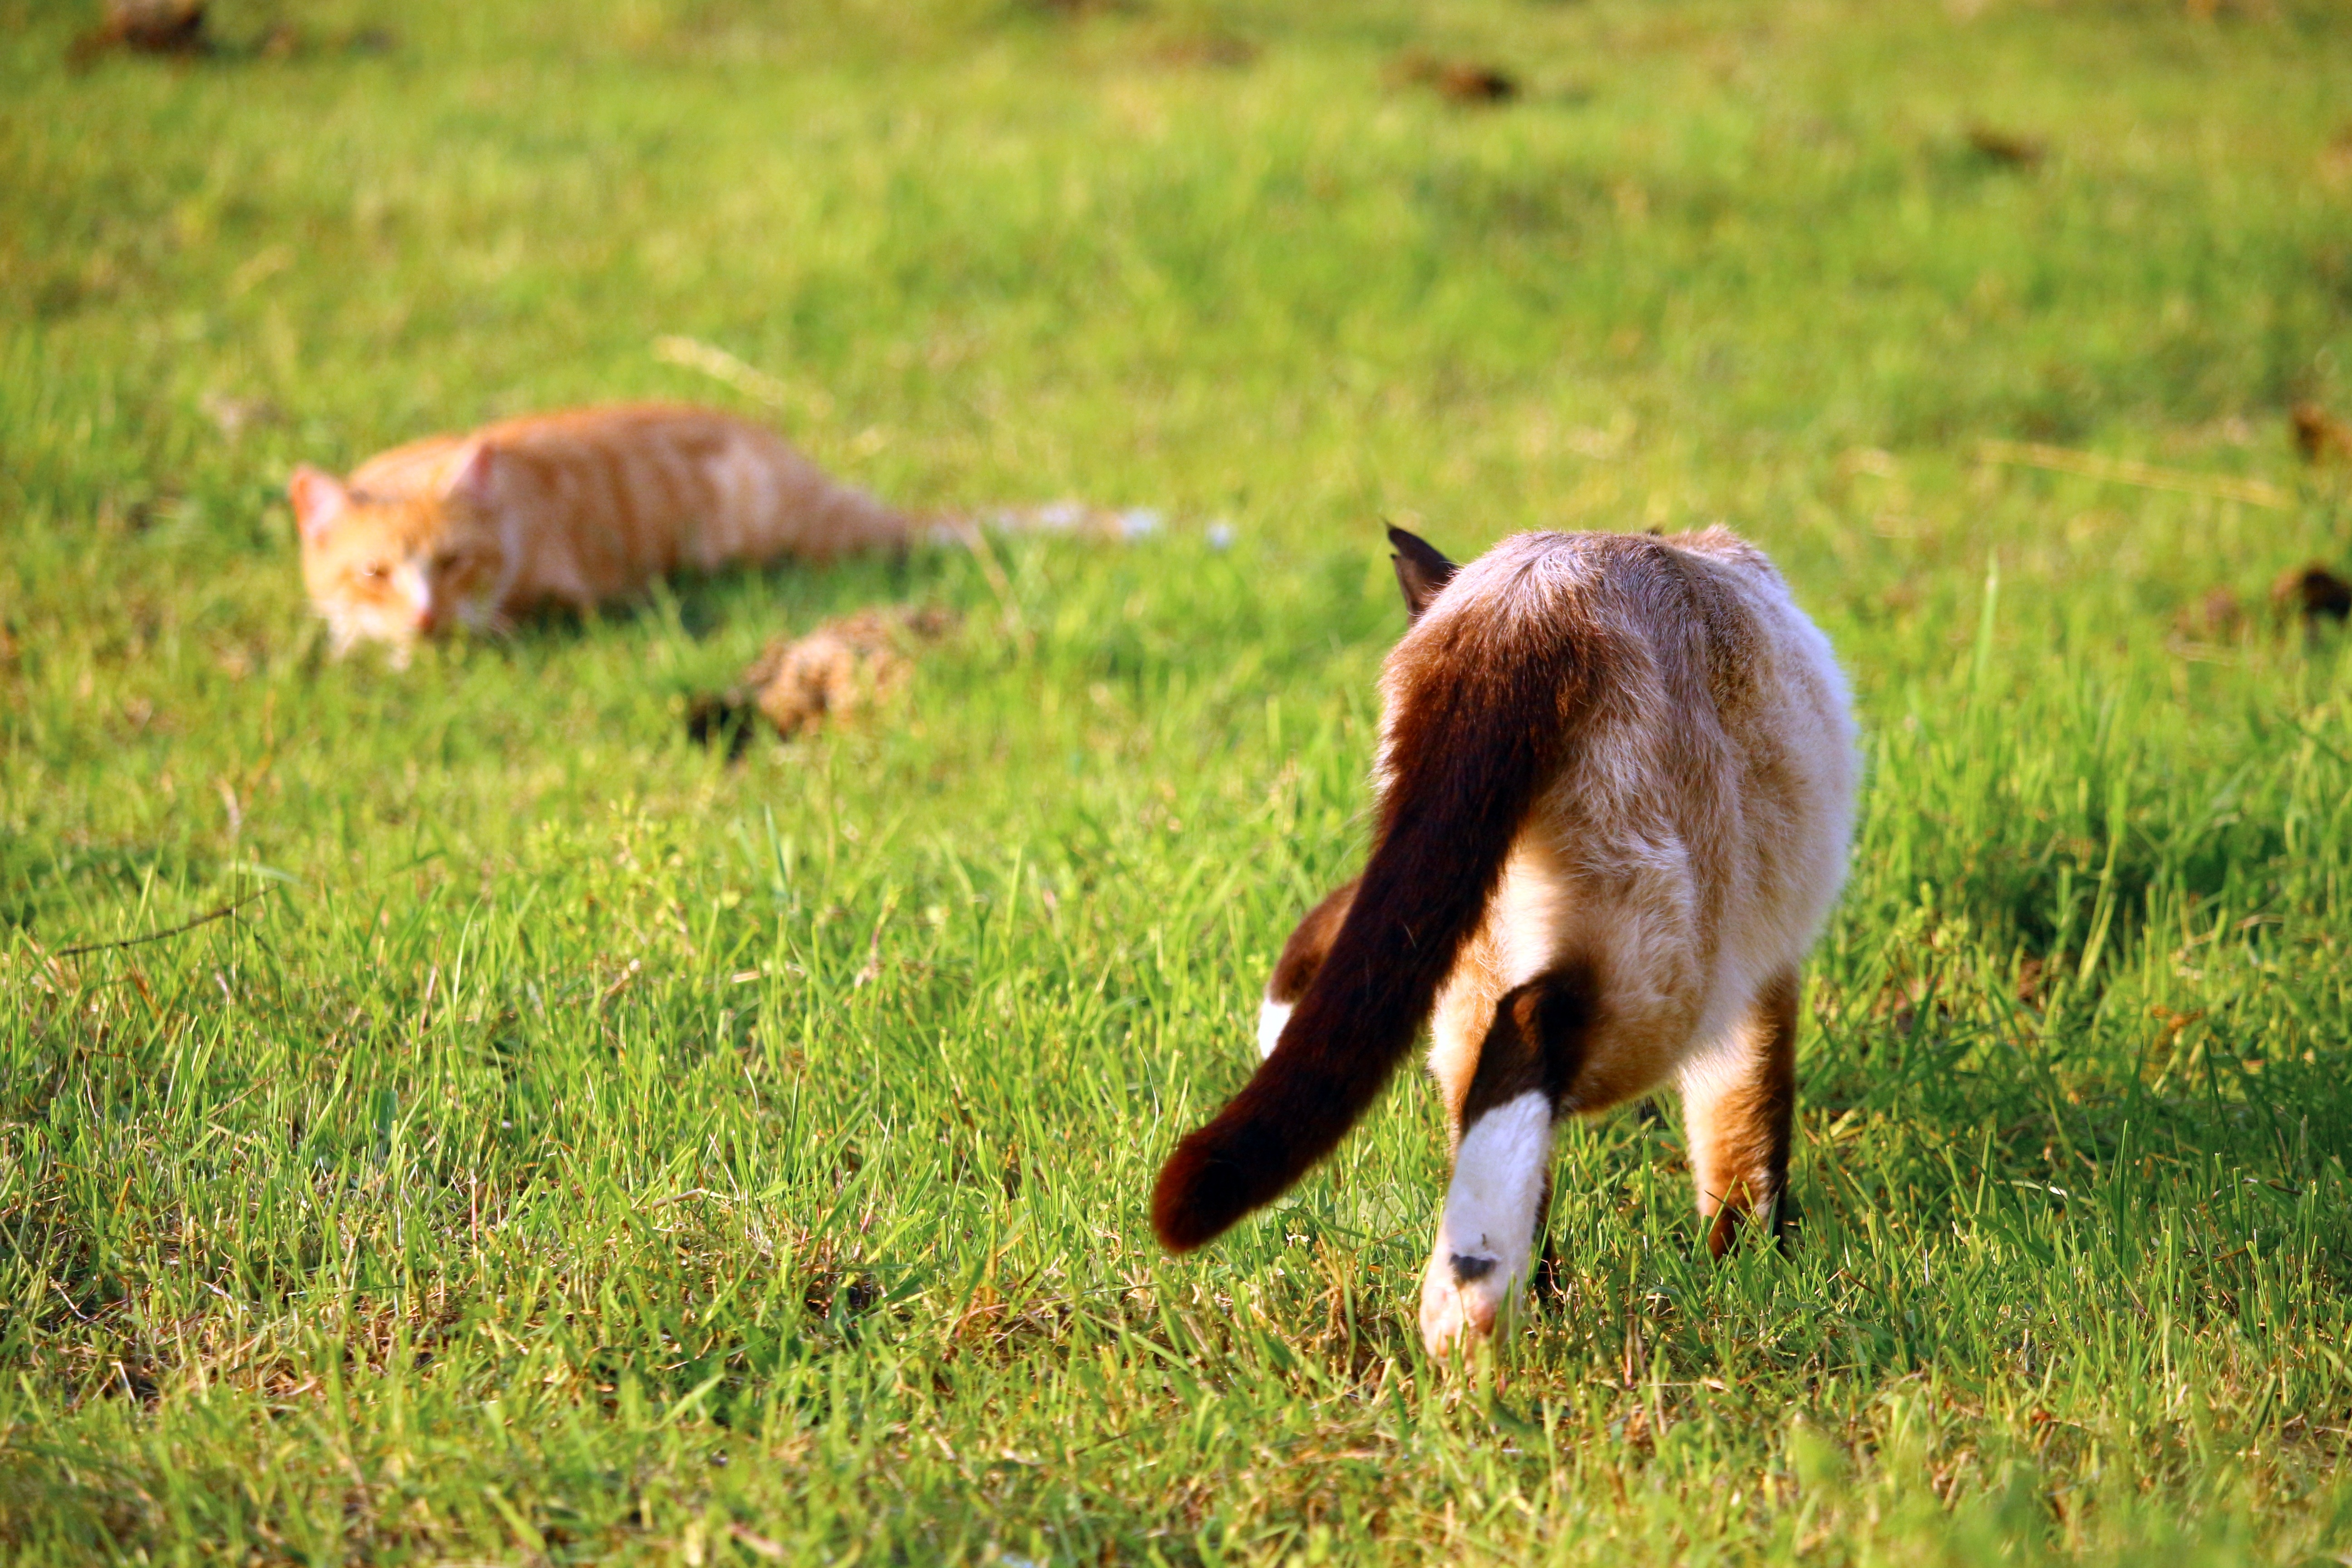
grass, lawn, meadow, prairie, wildlife, herd, kitten, cat, pasture, grazing, mammal, fauna, kangaroo, goats, grassland, mieze, domestic cat, siamese cat, breed cat, mackerel, tiger cat, red mackerel tabby, red cat, cat's eyes, cat portrait